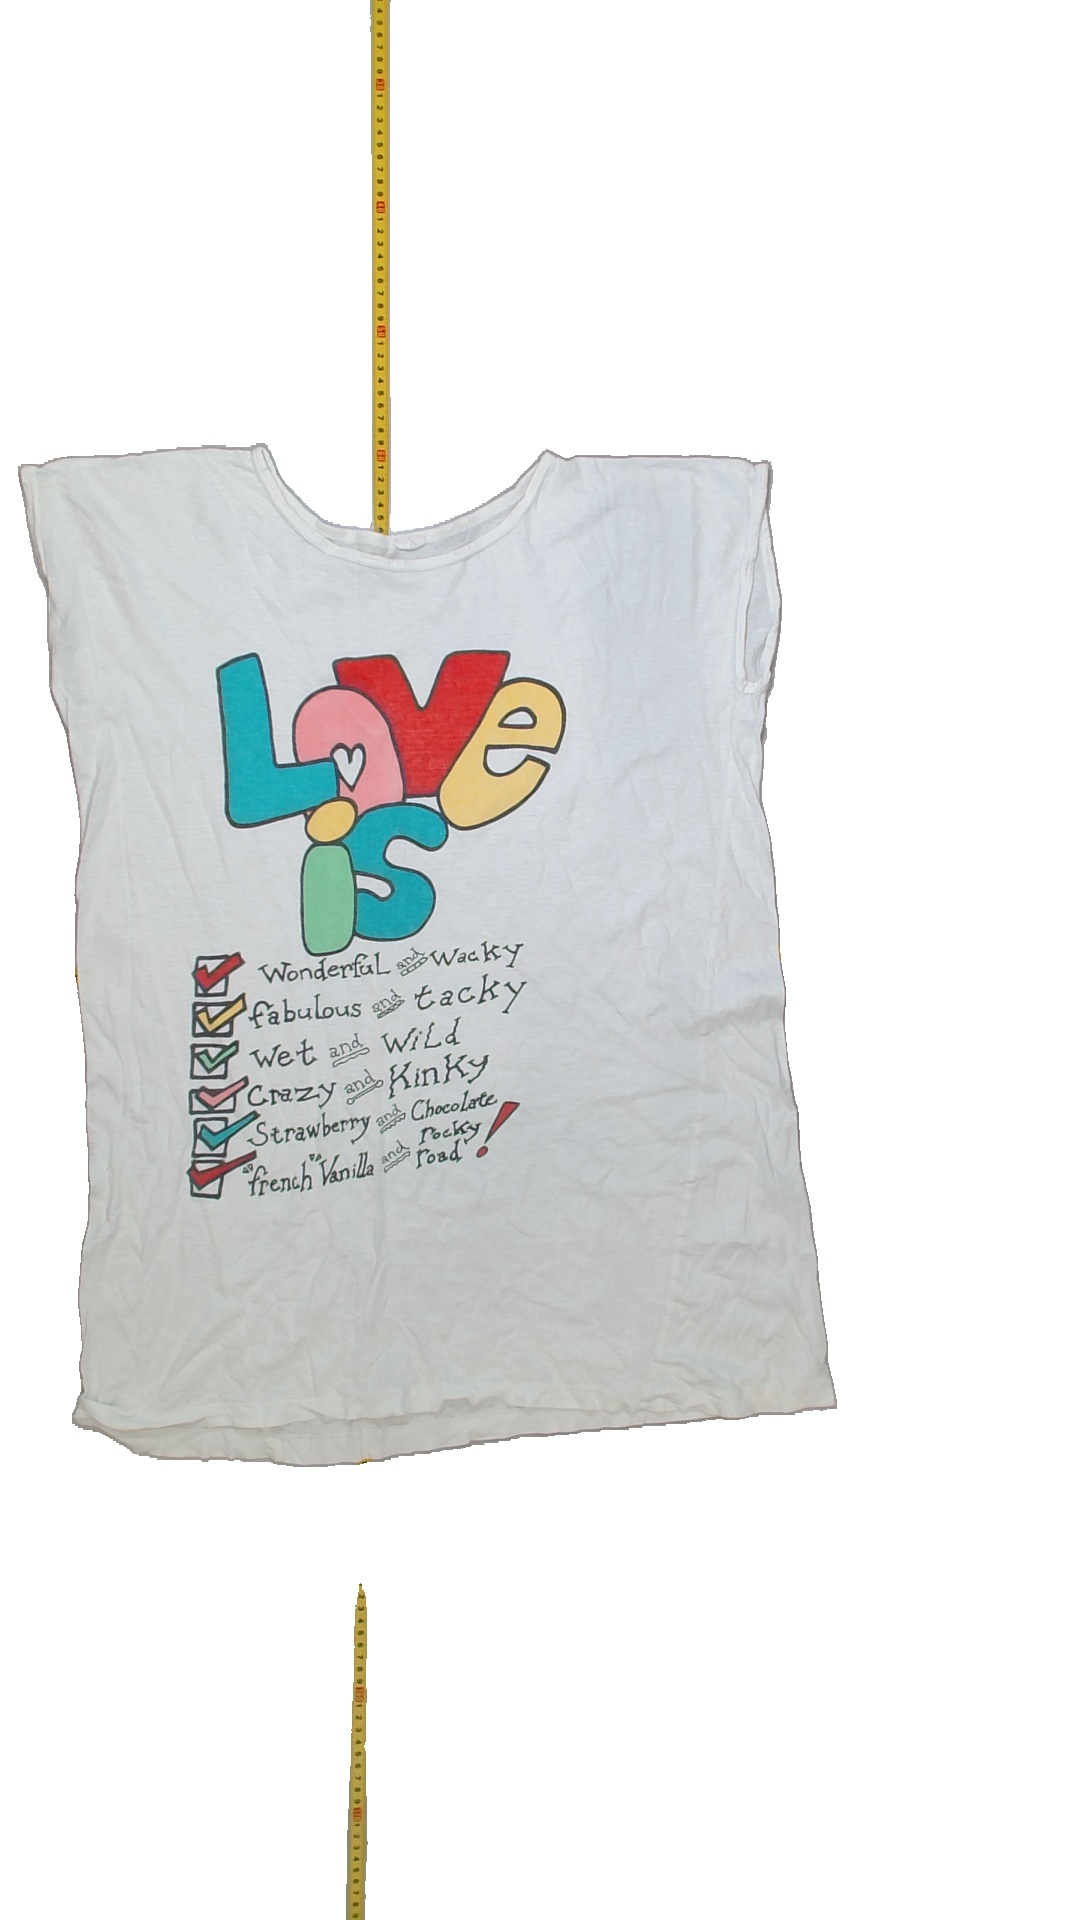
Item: Top (Ladies)
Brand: Not Applicable
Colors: White
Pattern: Logo print
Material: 100%cotton
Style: No trend
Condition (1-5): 4
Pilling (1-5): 4
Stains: No
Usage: Reuse
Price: <50